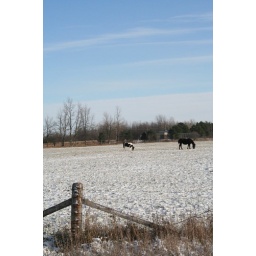
Carling Avenue goes from a busy street to looking like a two-lane highway in nowheresville.